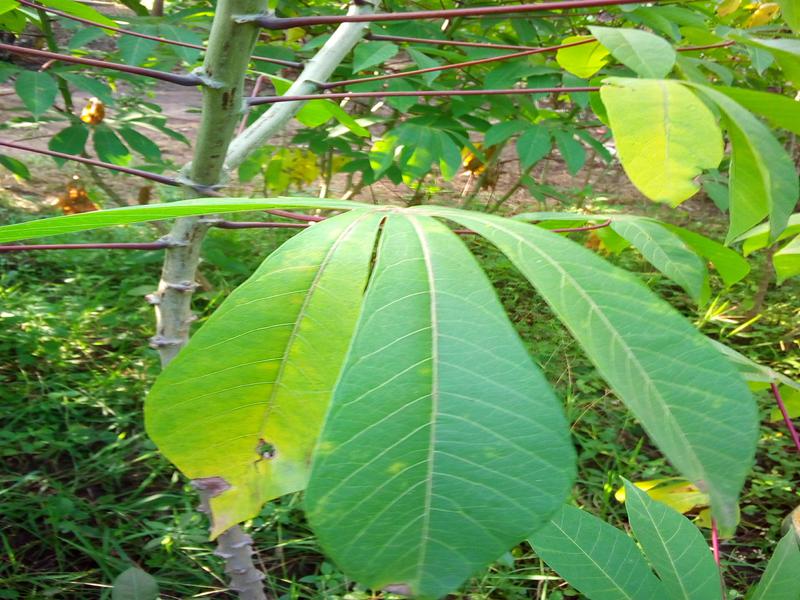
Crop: cassava
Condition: bacterial_blight